Tallahassee (The Office)

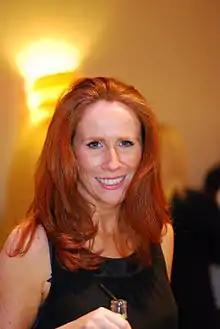
"Tallahassee" marked the return of Nellie Bertram, played by Catherine Tate

"Tallahassee" was written by co-executive producer Daniel Chun, his sixth writing credit for the series after joining the writing staff in the fifth season. It was directed by series cinematographer Matt Sohn, his fourth directing credit for the series. "Tallahassee" marked the return appearance of Catherine Tate as a regular character, having previously appeared in the seventh season finale, "Search Committee" as a candidate to replace Michael as office manager. Tate was initially the top choice to join the cast as the manager, but due to a commitment to the West End production of the Shakespeare play, "Much Ado About Nothing" she was unable to join the series at the start of the season. Her character, Nellie is re-introduced as the Head of Special Projects for Sabre, and subsequently works in the Scranton office from "Get the Girl". The episode also marked the return appearance of David Koechner, who portrays Todd Packer in the series. He recently made a deal with NBC to do more episodes for the series and also possibly join the cast of series developer Greg Daniels's next series, "Friday Night Dinner", an adaption of the British series of the same name.